Mónica Cahen D'Anvers

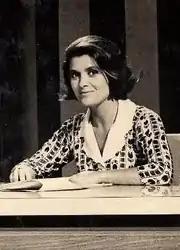
Cahen D'Anvers hosting "Telenoche" in 1966

The daughter of French aristocrat Comte Gilbert George Louis Cahen d'Anvers and María Elina Láinez Peralta de Alvear, she completed her studies at Cambridge University.